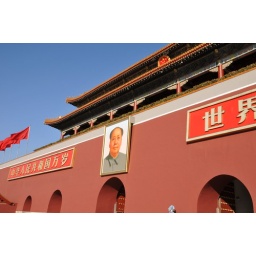
Real blue sky in Beijing (that was a very rare day)